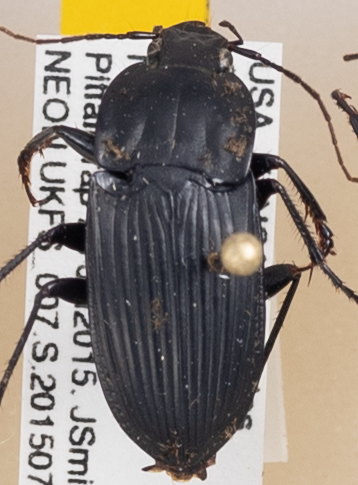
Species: Dicaelus furvus
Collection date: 2015-07-28
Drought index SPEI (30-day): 1.69
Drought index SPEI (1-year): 1.064
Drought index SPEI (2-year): -0.114